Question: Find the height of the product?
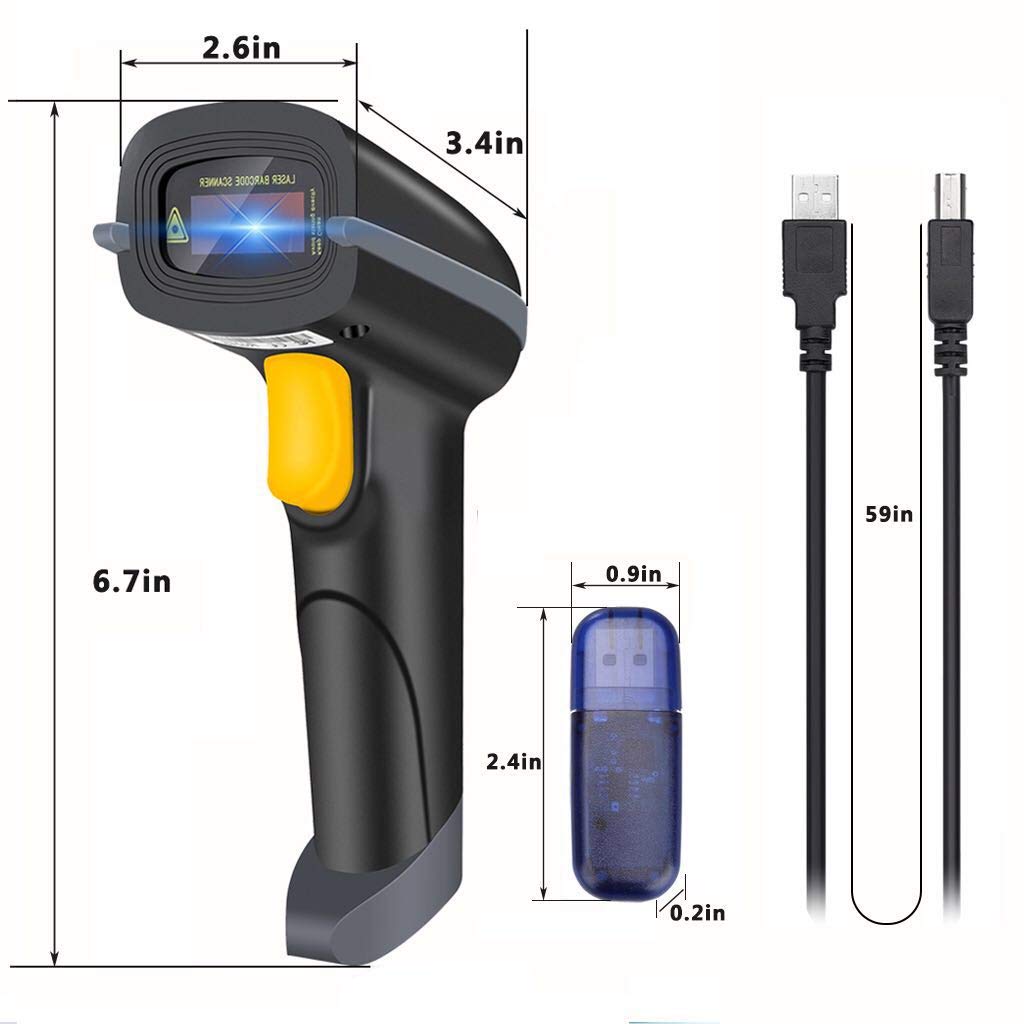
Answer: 6.7 inch